Edward Julien Moinet

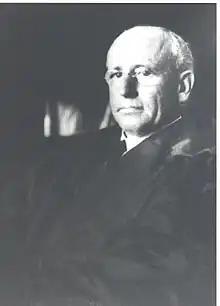

Edward Julien Moinet (July 14, 1873 – December 23, 1952) was a United States district judge of the United States District Court for the Eastern District of Michigan.